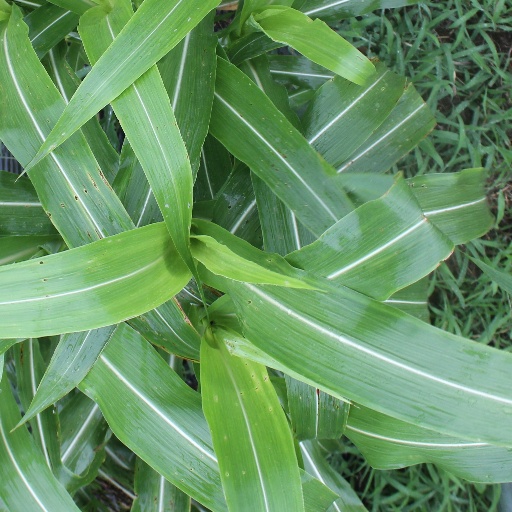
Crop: sorghum